John Walsh (Montana politician)

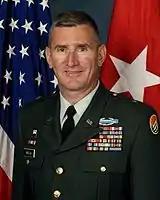
Walsh as Adjutant General of the Montana National Guard

Walsh served in the Montana Army National Guard for 33 years. In this capacity he led 1st Battalion, 163rd Infantry Regiment in combat in Iraq. He earned the Bronze Star Medal and the Combat Infantryman Badge. In 2000, he led operations of over 2,000 Guard members during Montana's wildfires.